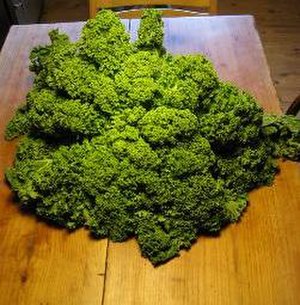
Grønkål / Galleri
Grønkål
Grønkål er en varietet af Have-Kål, og er en meget almindeligt dyrket plante.